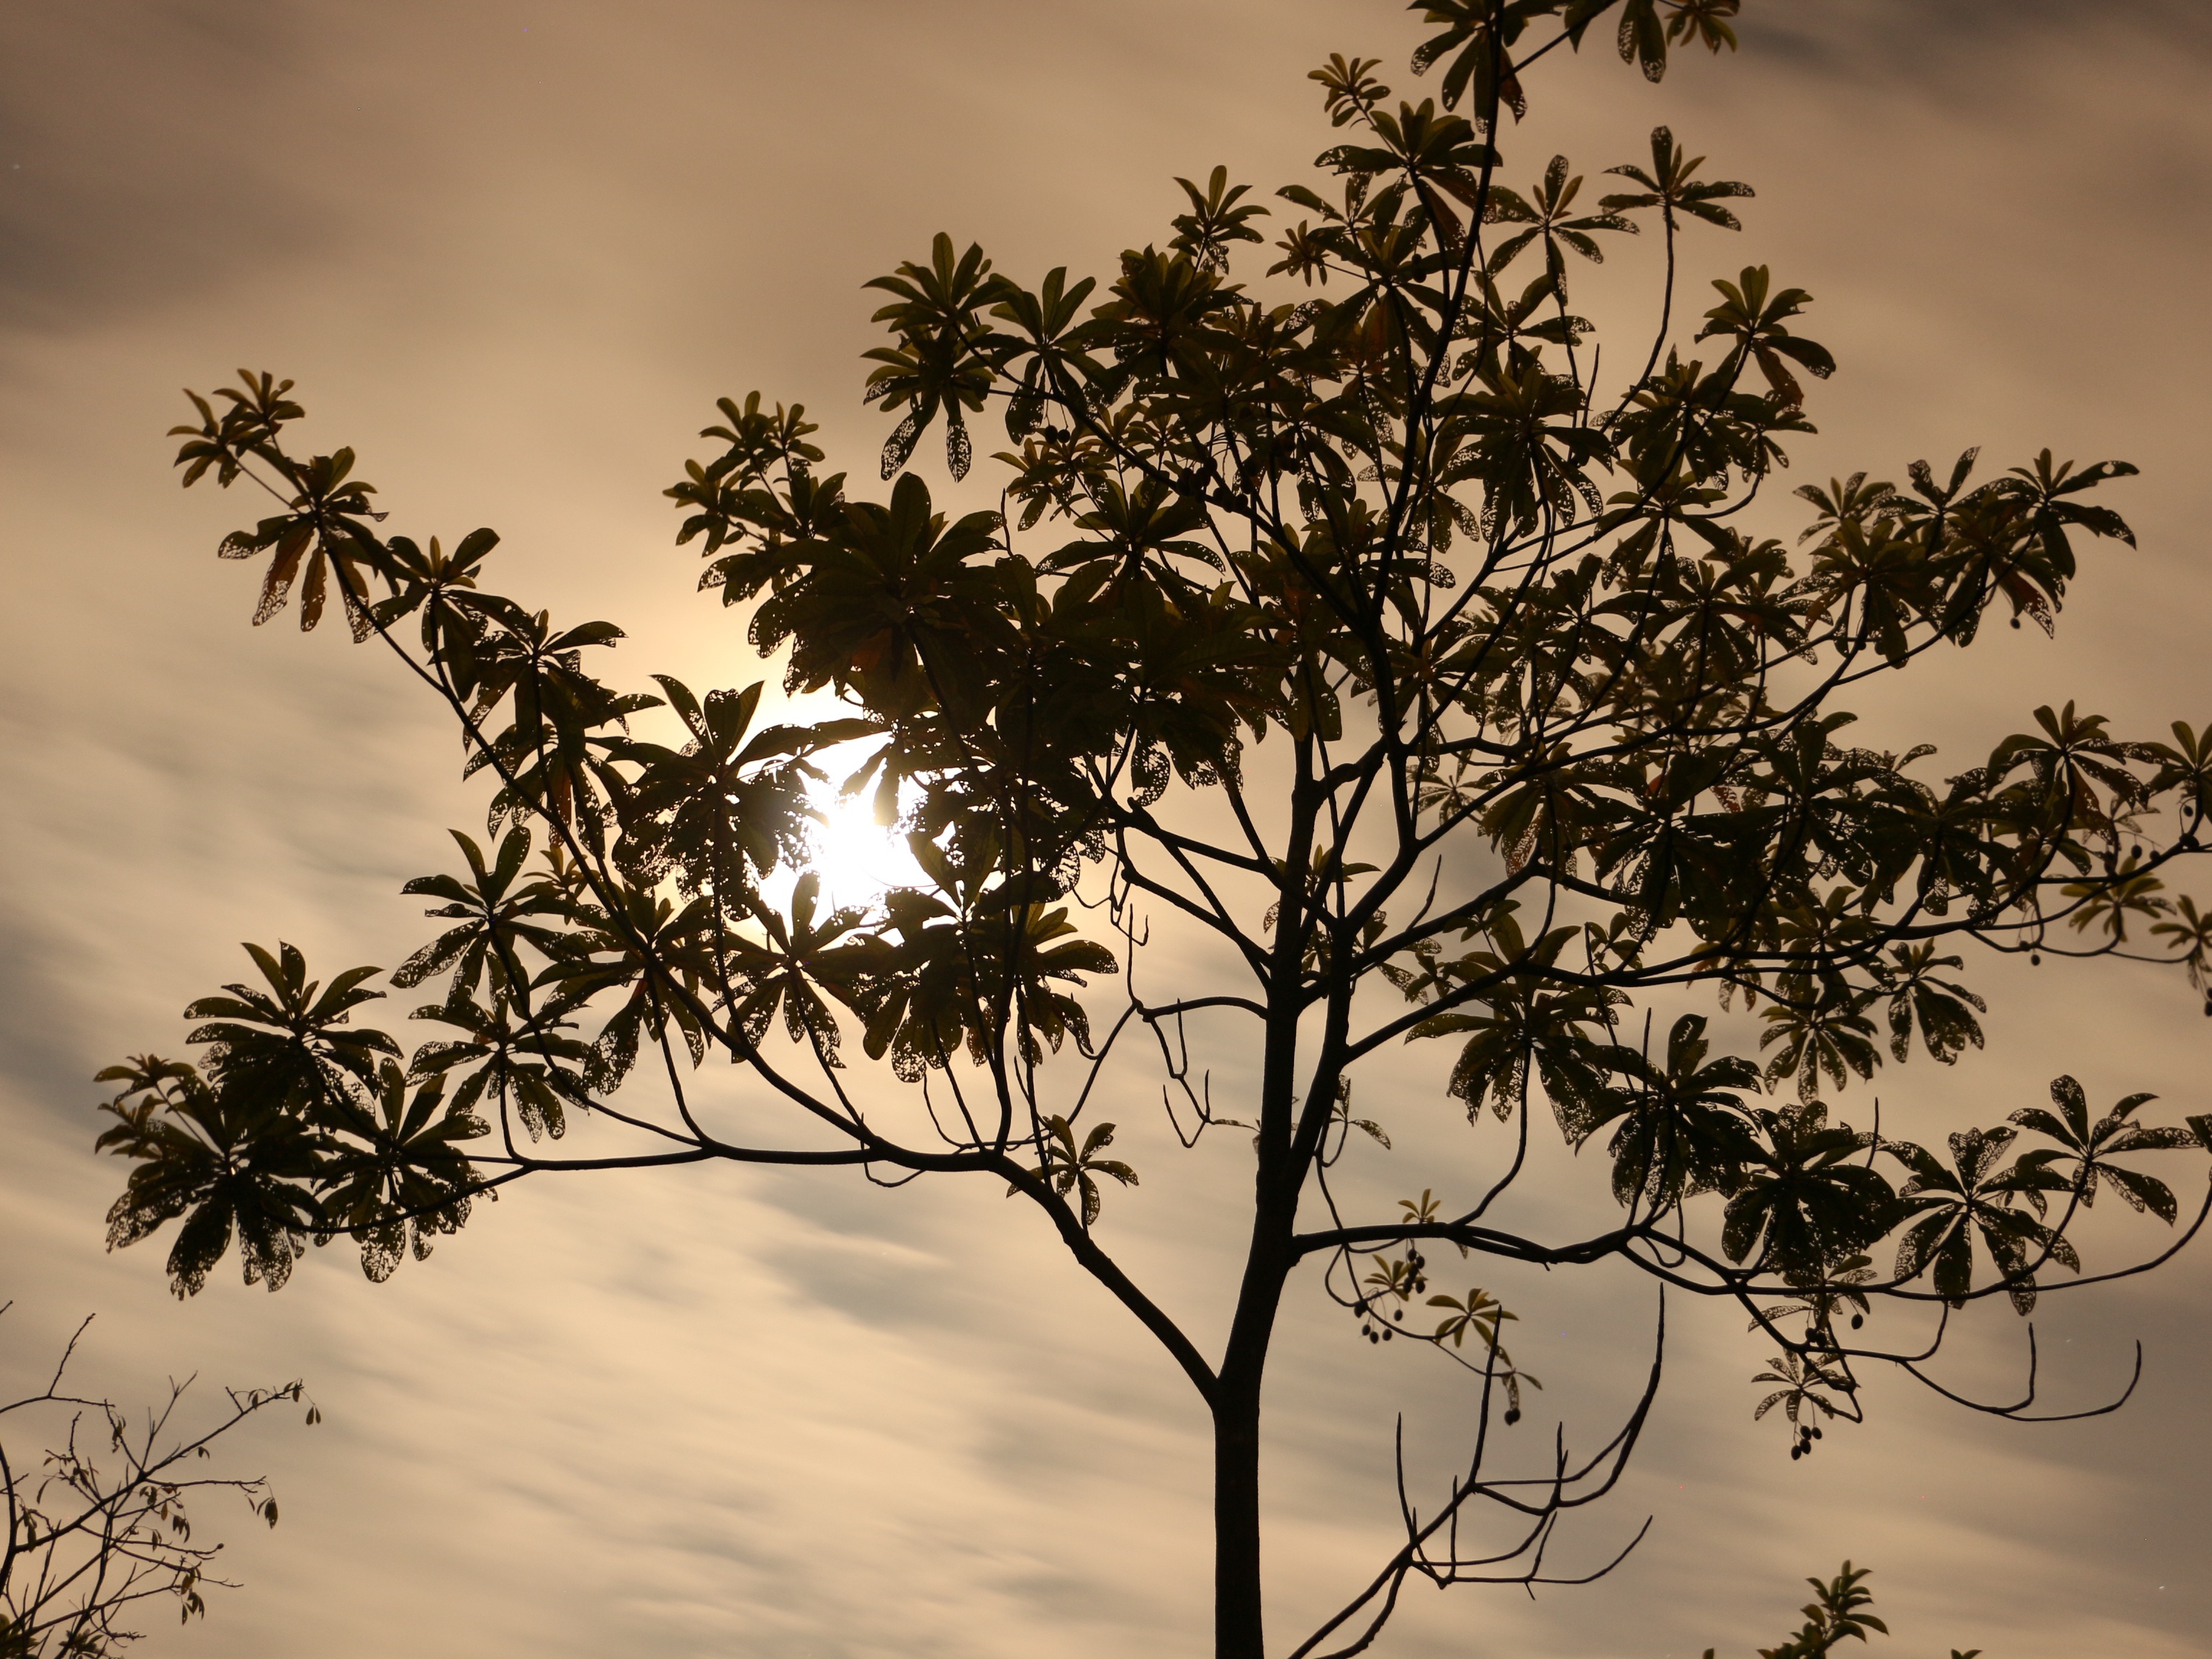
tree, nature, branch, silhouette, plant, sky, sunset, sunlight, morning, leaf, flower, autumn, botany, moon, flora, savanna, twig, trees, beautiful, quiet, the dark night, atmospheric phenomenon, woody plant, arecales